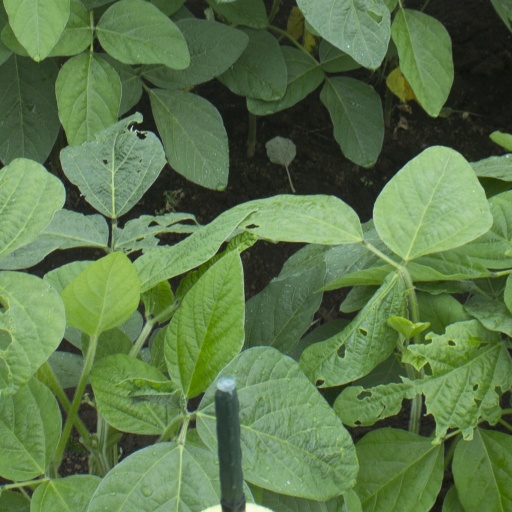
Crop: soybean